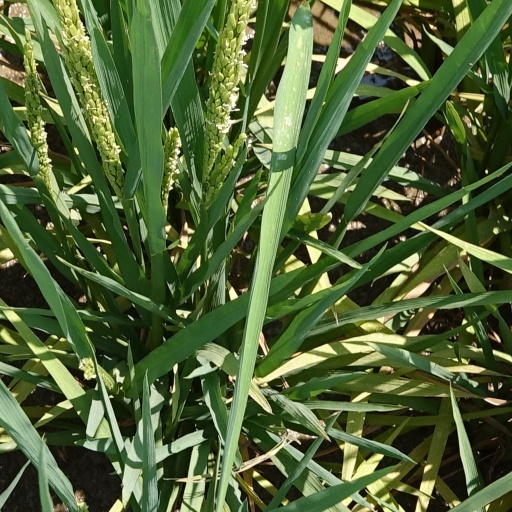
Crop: rice